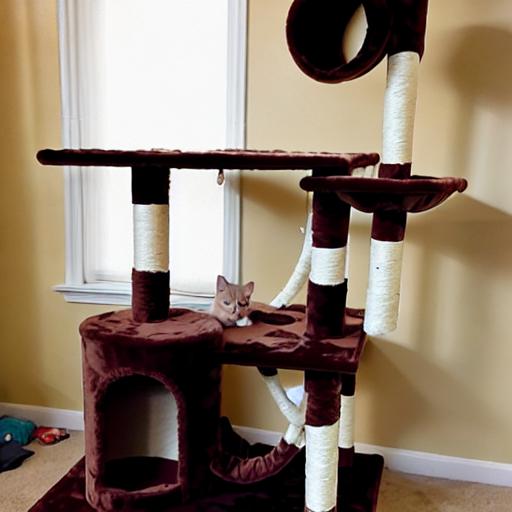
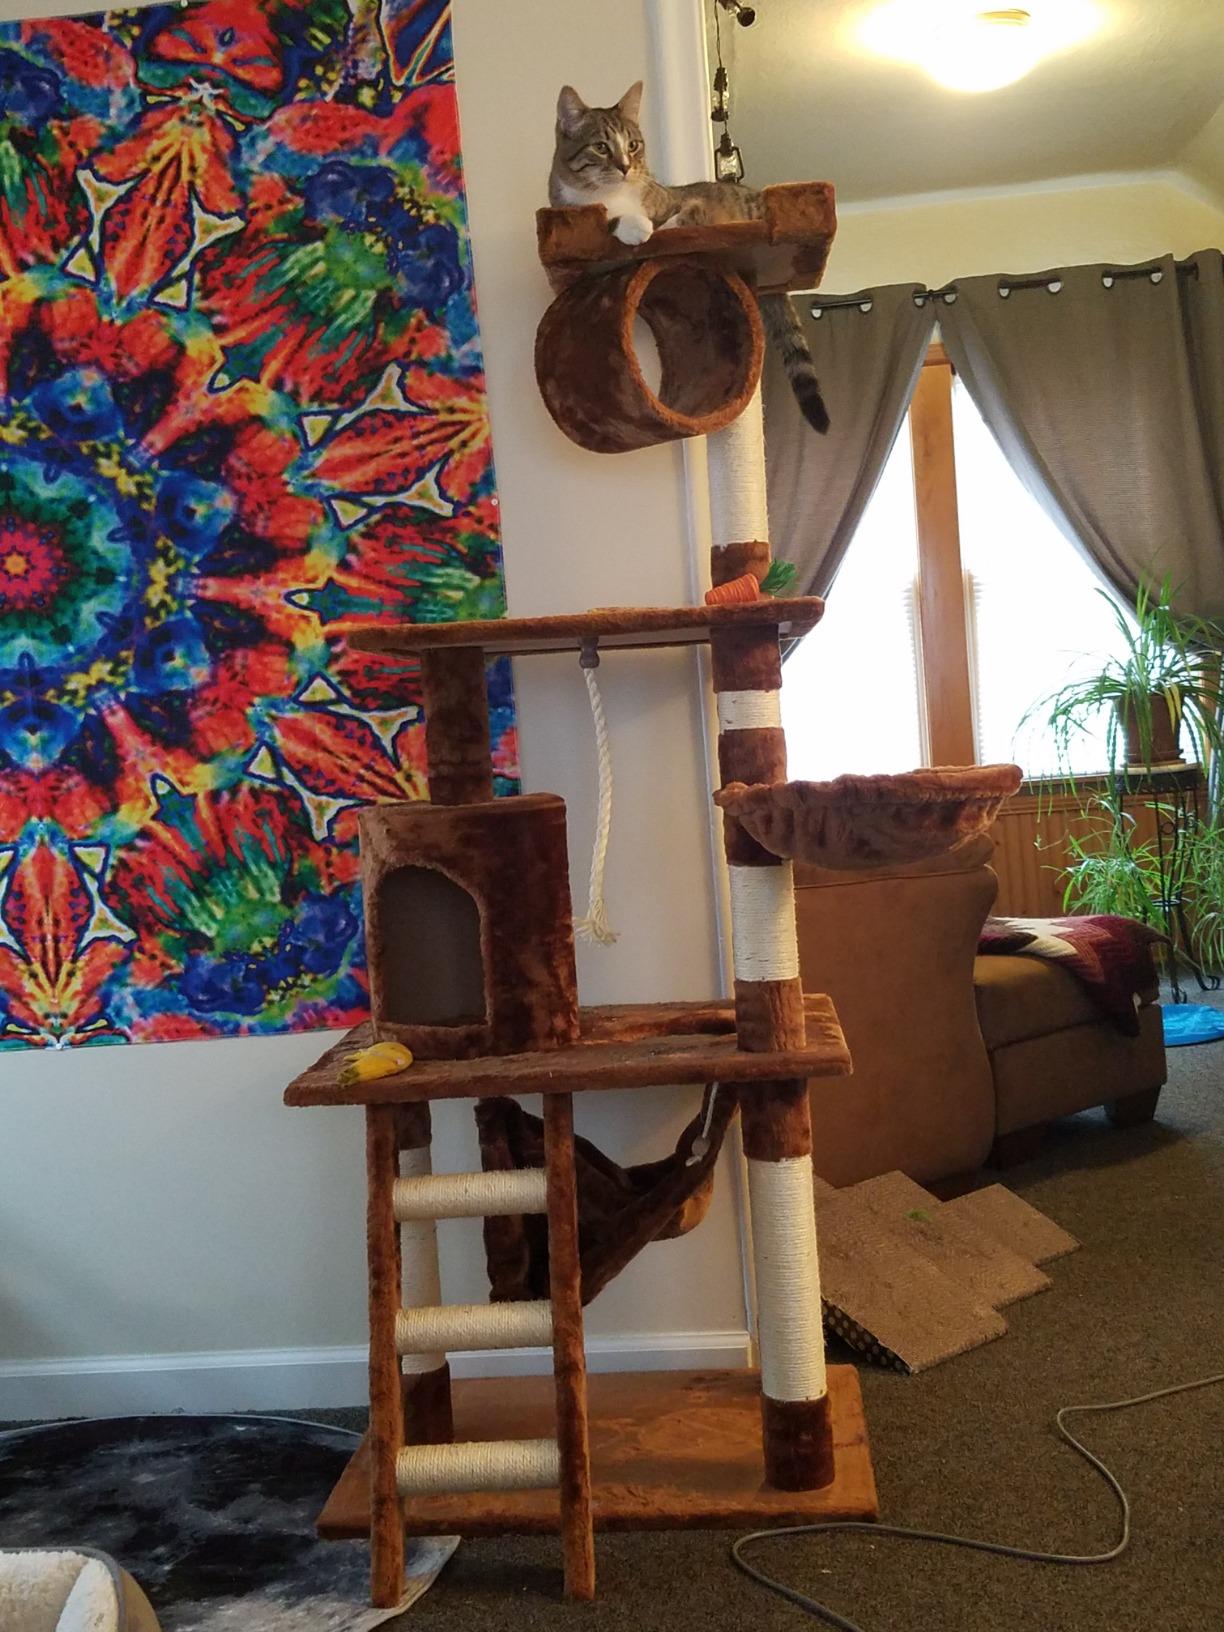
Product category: items_cat tree
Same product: no